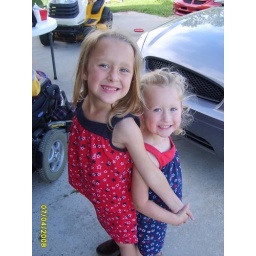
the girls being cute in their july 4th outfits